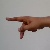
The image shows a hand gesture representing the letter 'P' in Indian Sign Language.